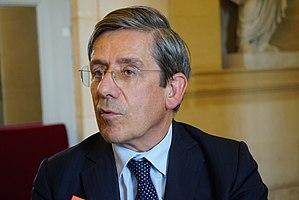
le député au Palais BOurbon.